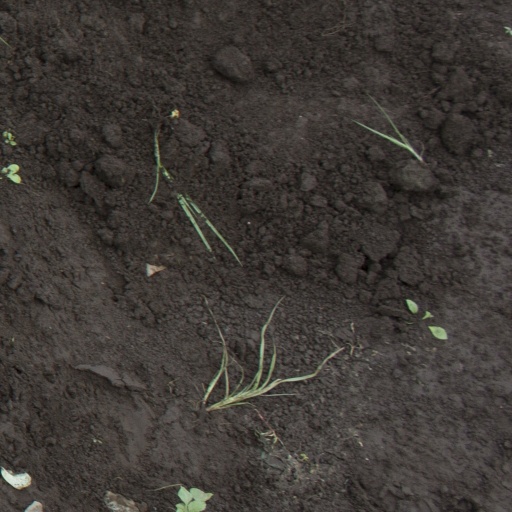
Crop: soybean